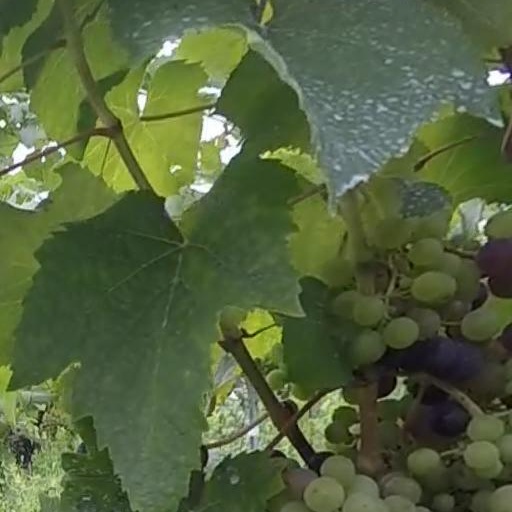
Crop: grape